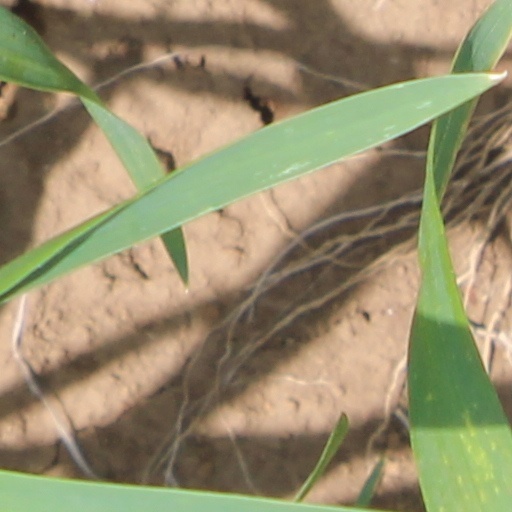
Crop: wheat